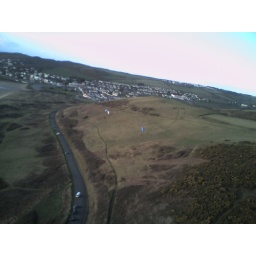
Fun flying in the bowl